Lithuania–Poland border

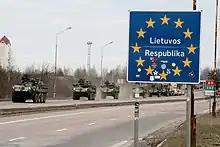
NATO troops during the Operation Dragoon Ride at the Lithuania–Poland border in 2015

To the military planners of NATO, the border area is known as the Suwałki Gap (named after the nearby town of Suwałki) because it represents a military difficulty. It is a flat narrow piece of land, a gap, that is between Belarus and Russia's Kaliningrad exclave and that connects the three NATO-member Baltic States to Poland and the rest of NATO. In the event of a Russian attack, the Suwałki Gap would for Russia be important both for connecting Kaliningrad to the rest of Russia, and to prevent military assistance from the other NATO countries to reach the Baltic countries.